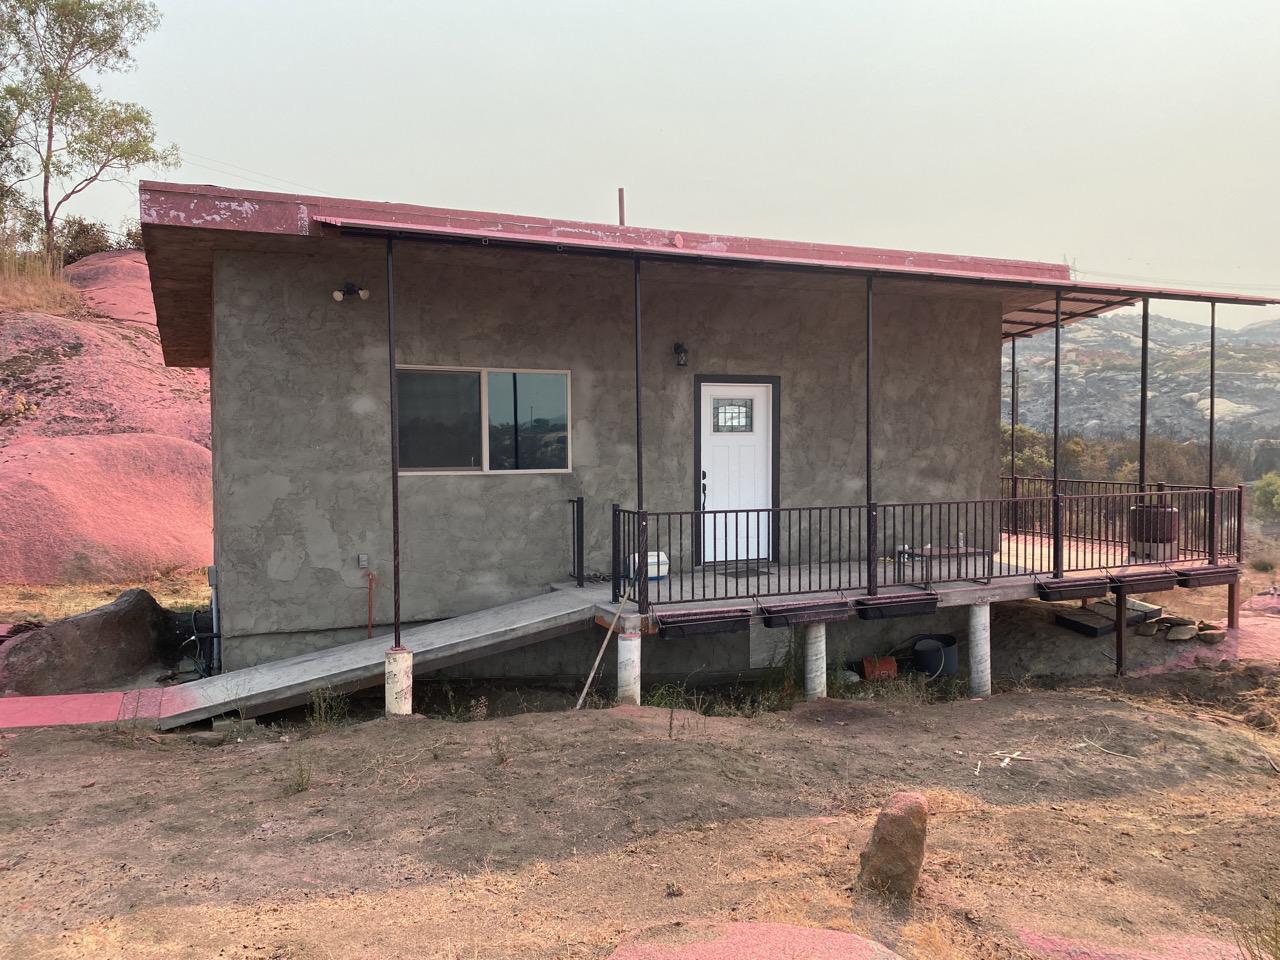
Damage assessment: no_damage